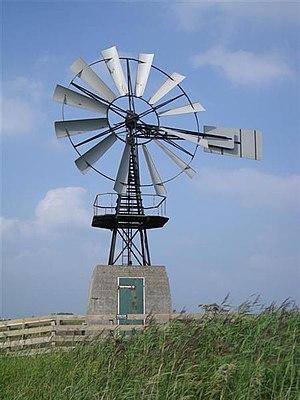
Cet article recense les moulins à vent de la province de Frise, aux Pays-Bas.